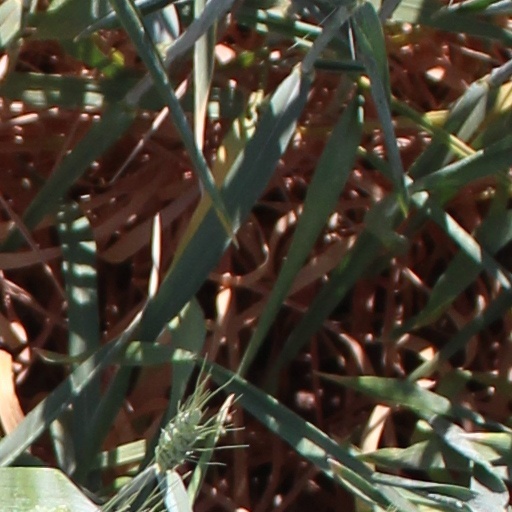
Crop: wheat